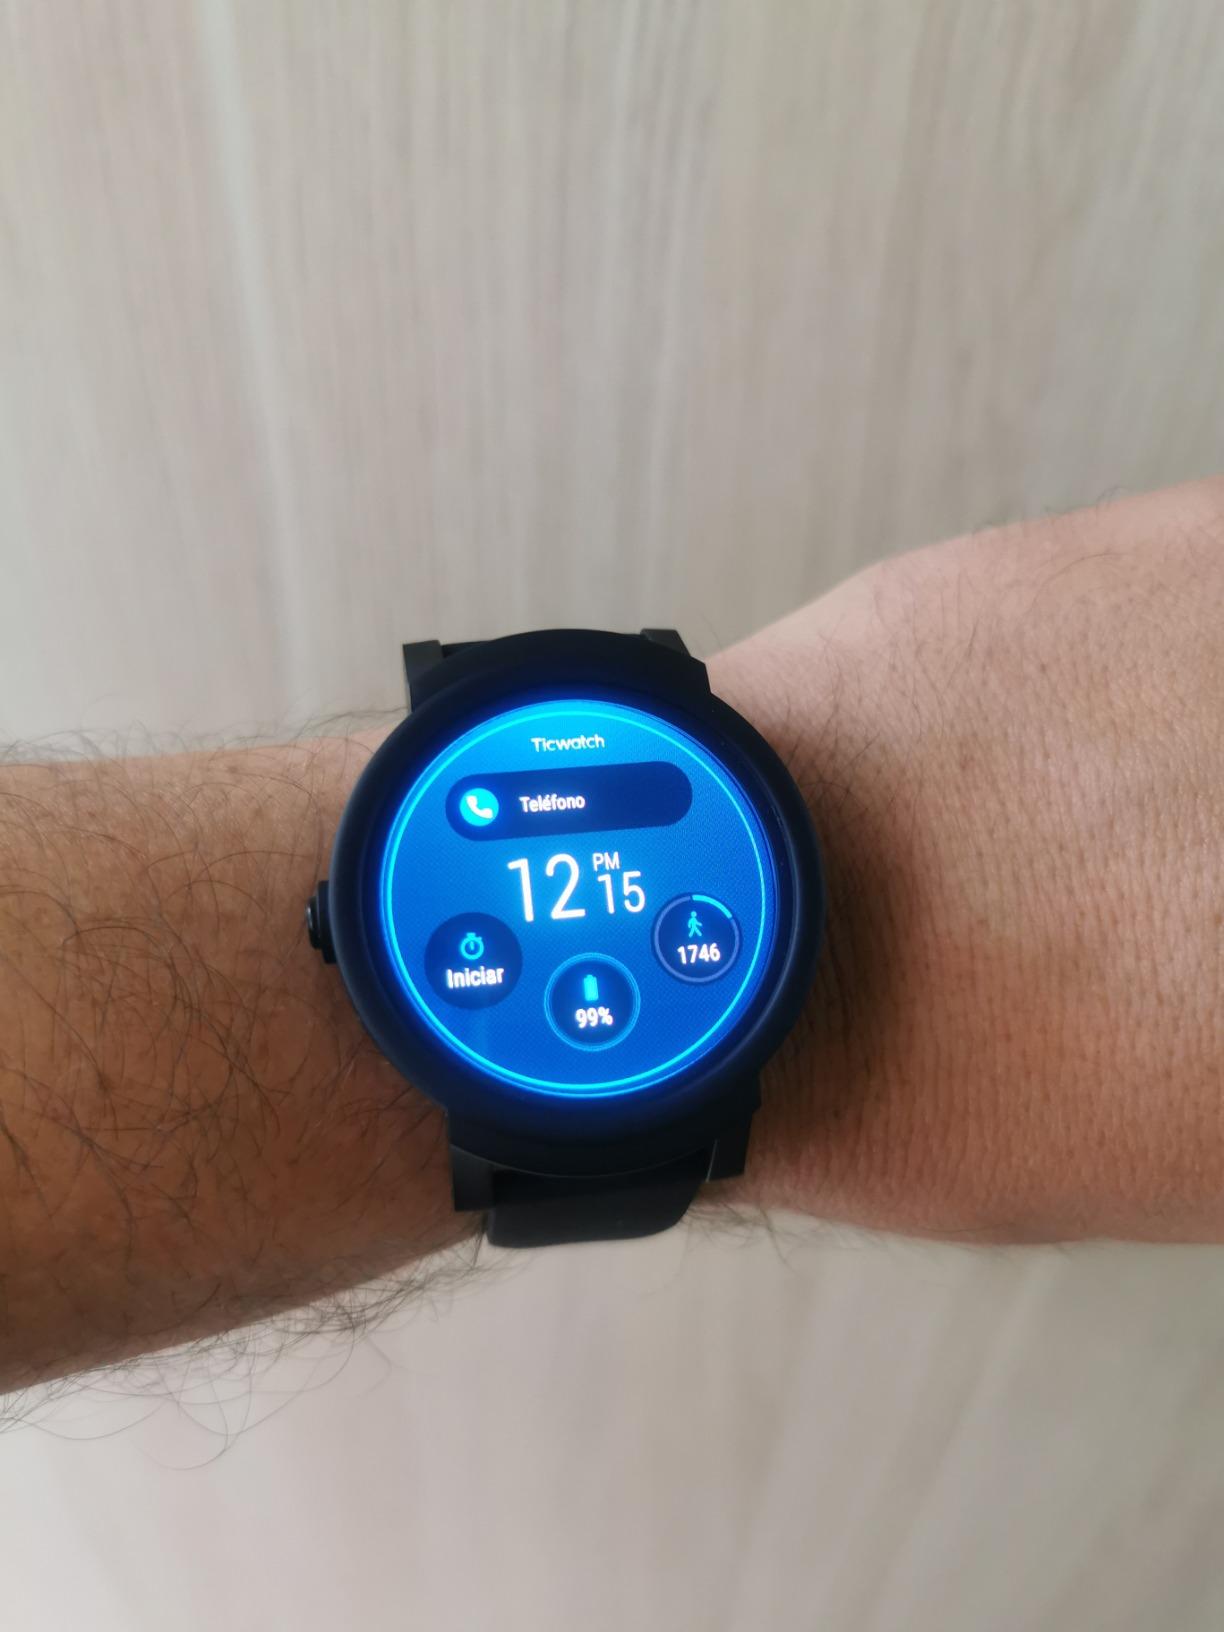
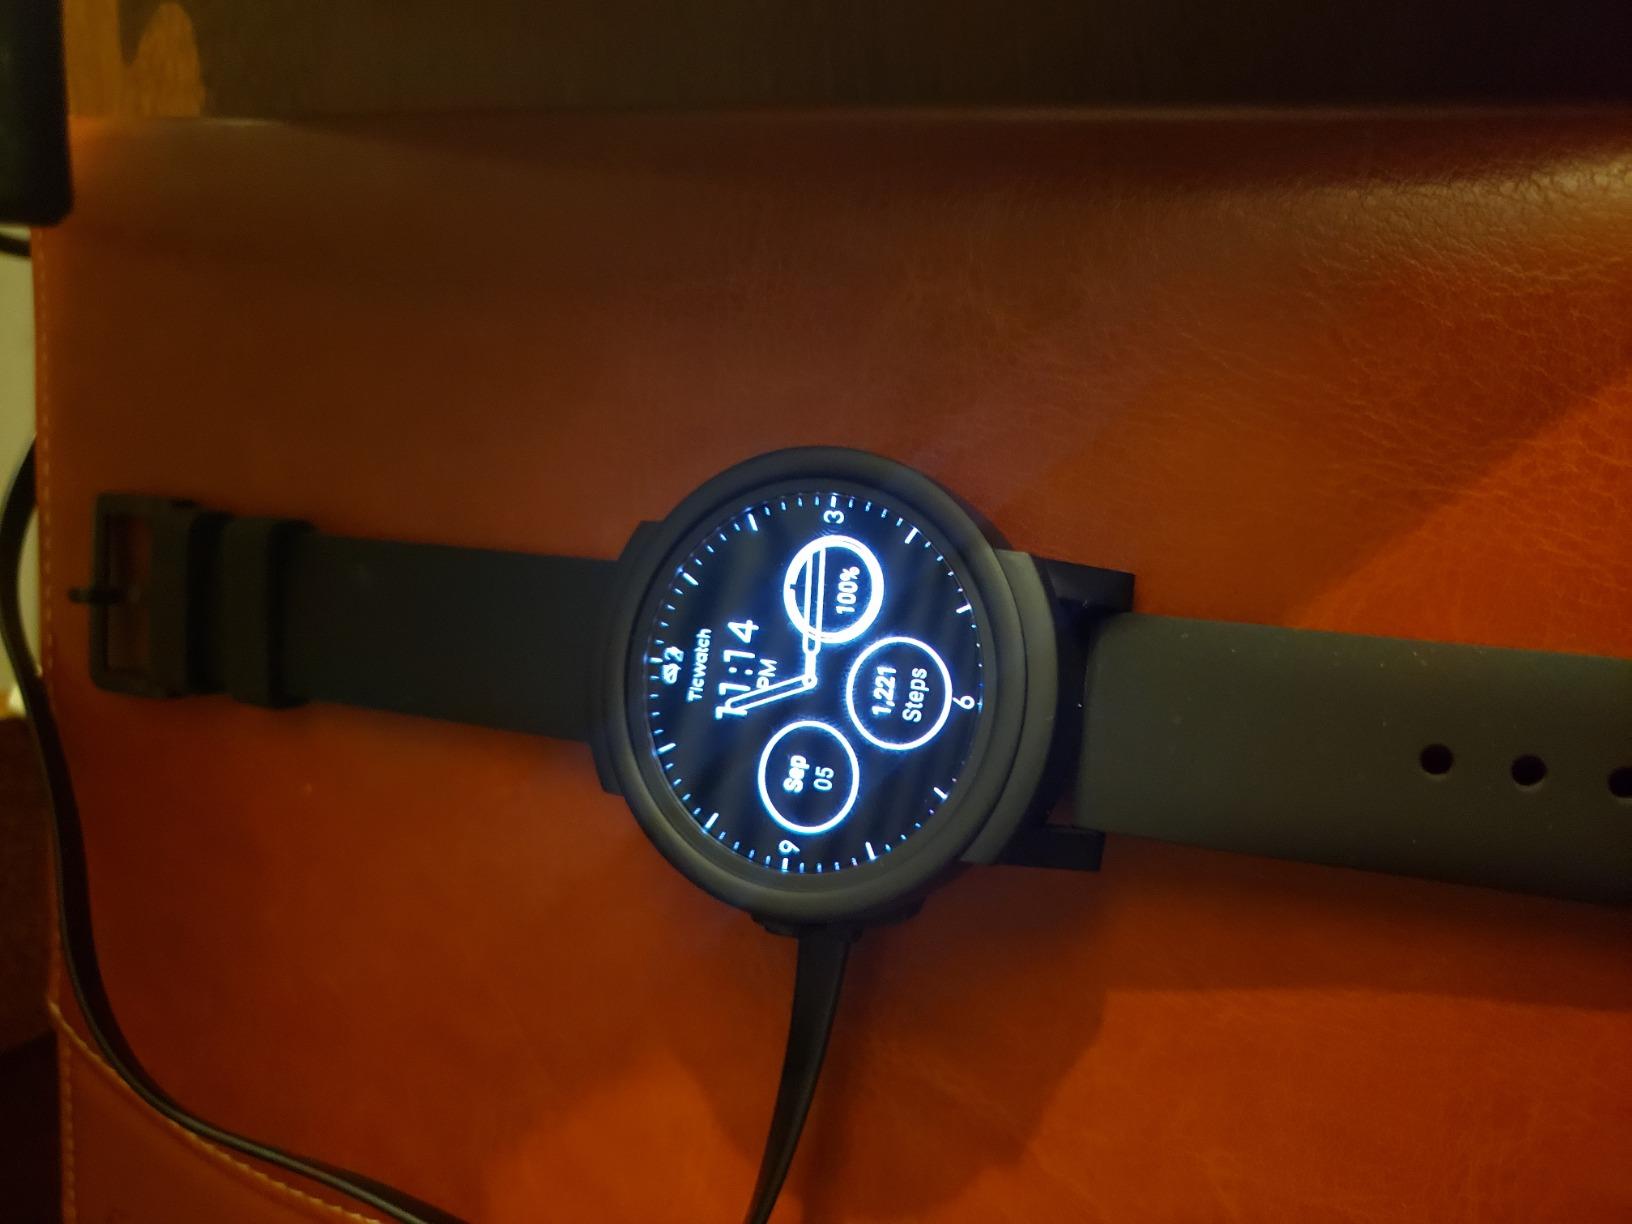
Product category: smartwatch
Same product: yes